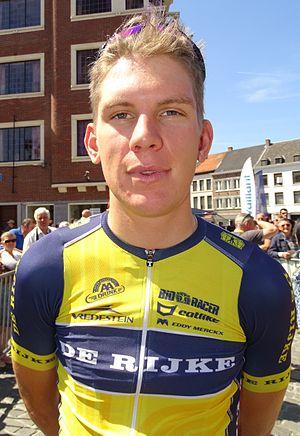
Reportage réalisé le dimanche 14 juin à l'occasion du départ et de l'arrivée du Tour du Limbourg 2015 à Tongres, Belgique.
La saison 2015 de l'équipe cycliste Join-S-De Rijke est la treizième de cette équipe.
Jetse Bol est un coureur cycliste néerlandais né le 8 septembre 1989 à Avenhorn. Il évolue au sein de l'équipe Burgos-BH.